La Máquina de Hacer Pájaros

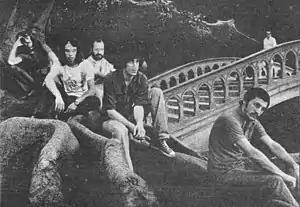
La Máquina de Hacer Pájaros in 1977.

La Máquina de Hacer Pájaros ("The bird-making machine") was a mid-1970s progressive and symphonic rock band from Argentina fronted by Charly García, with strong influences by Genesis, Premiata Forneria Marconi, Yes, and Steely Dan. In their brief two-year lifespan, they didn't have much public acceptance. It wasn't until several years later that they achieved a very high reputation nationally as well as internationally.